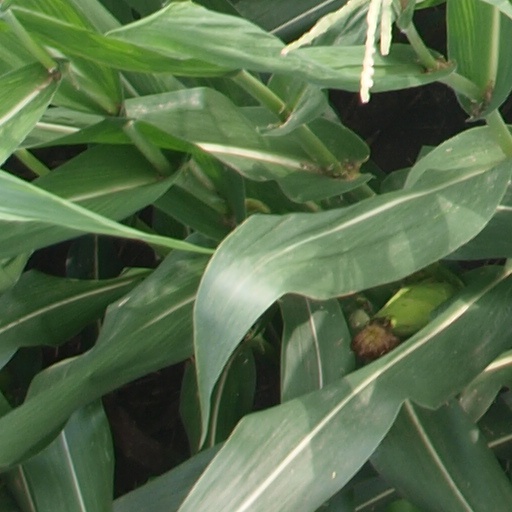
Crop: maize; corn